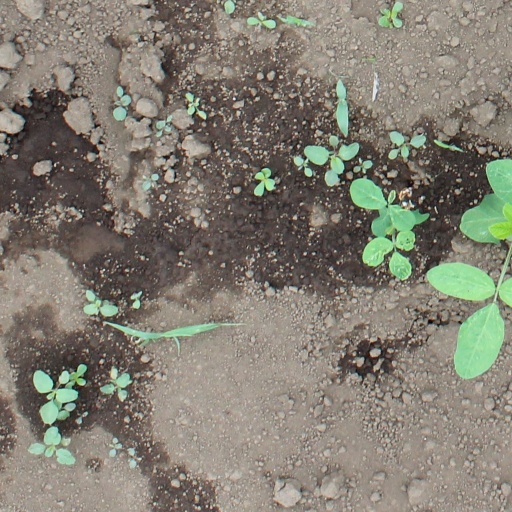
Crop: soybean